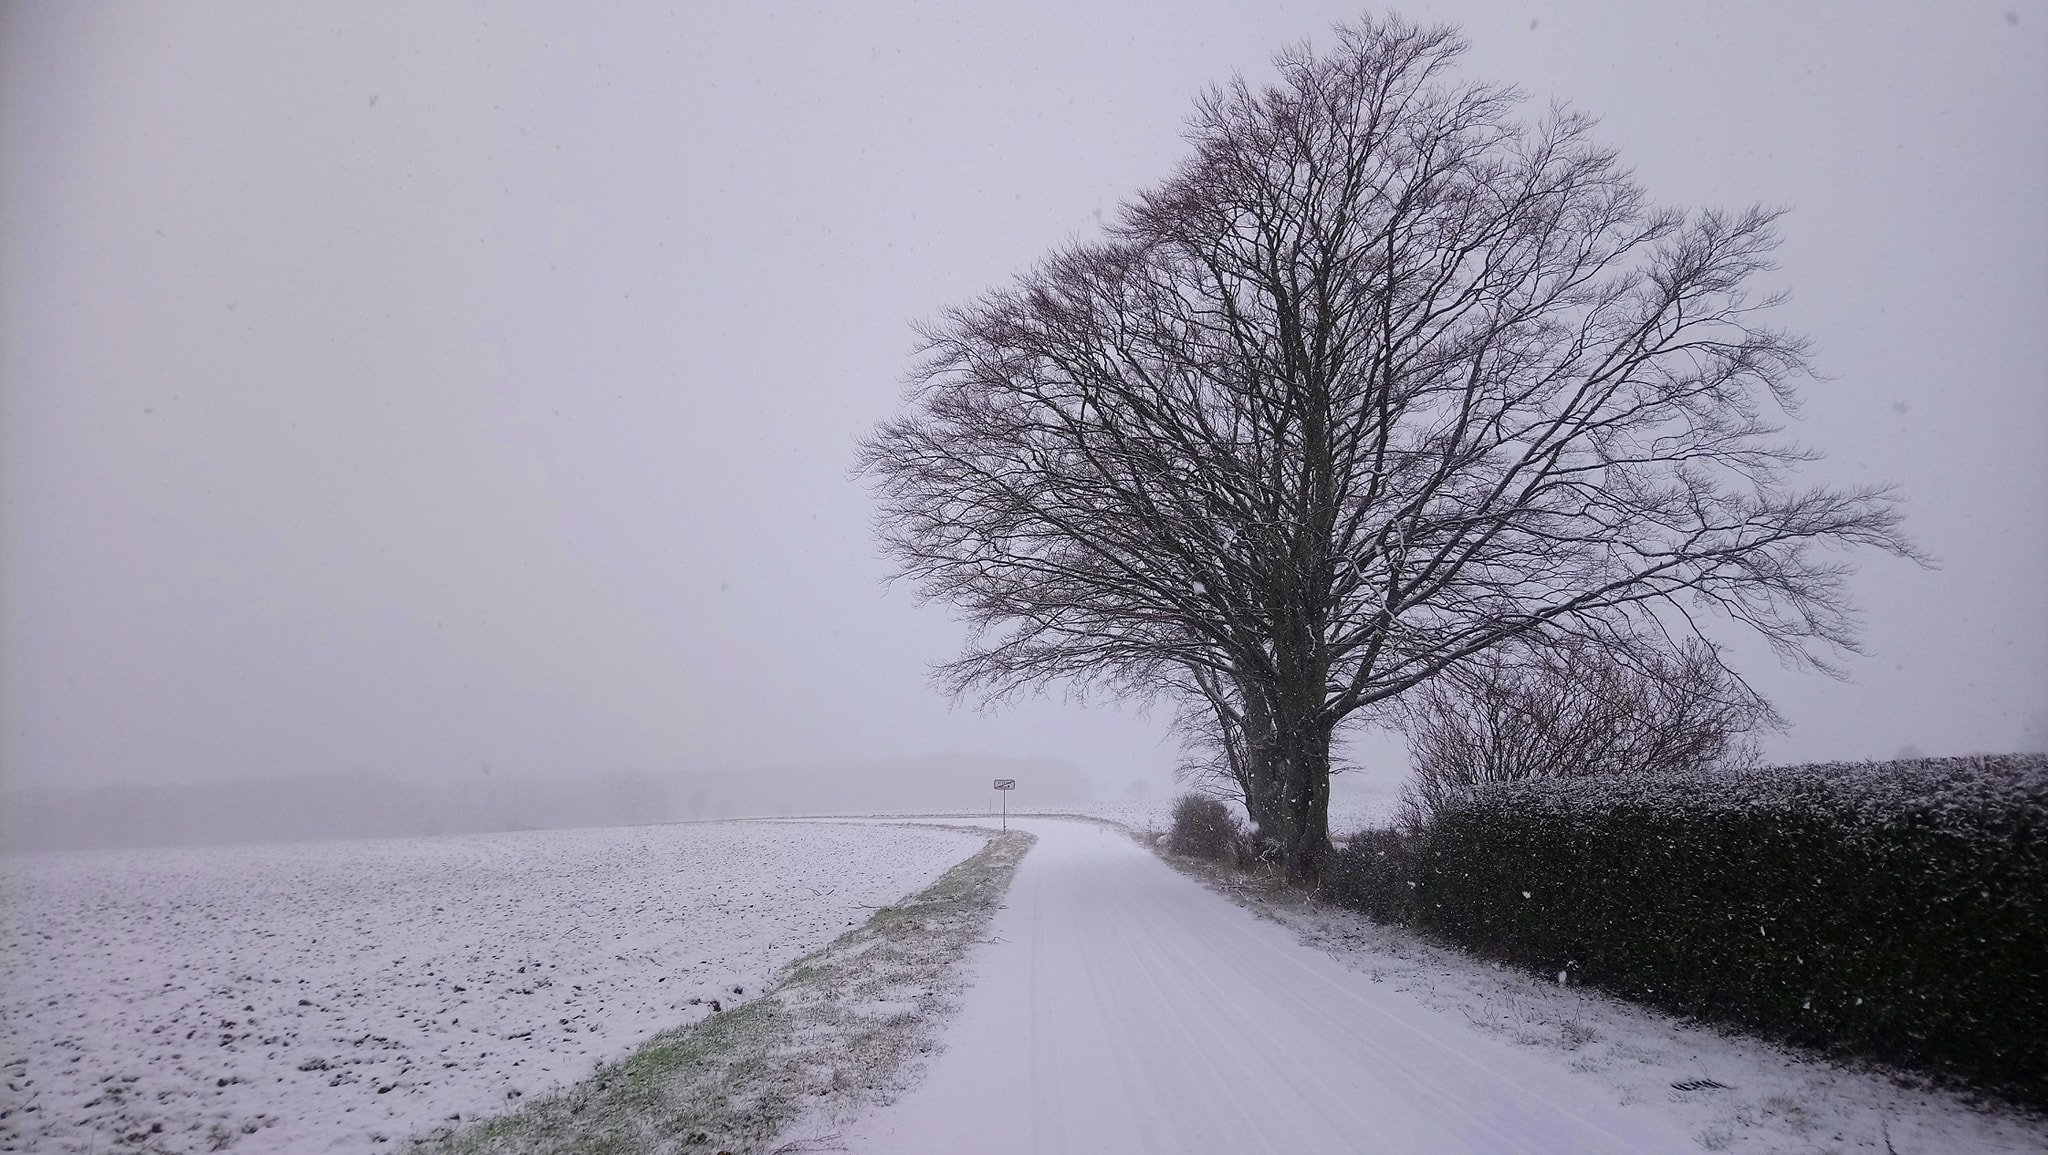
snow, winter, tree, Alstrup, Falster, denmark, atmospheric phenomenon, natural landscape, sky, freezing, frost, fog, morning, road, branch, woody plant, lane, mist, rural area, plant, cloud, haze, landscape, thoroughfare, blizzard, winter storm, black and white